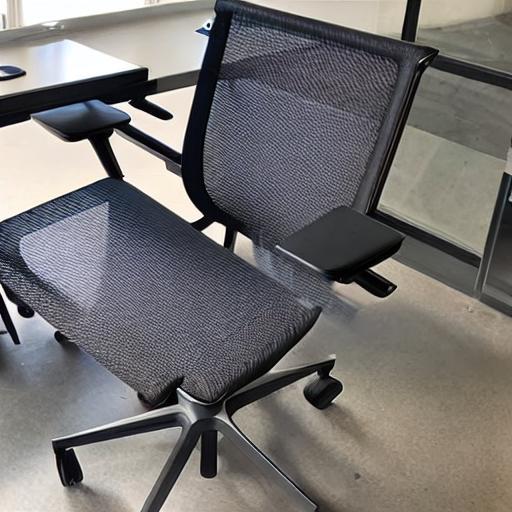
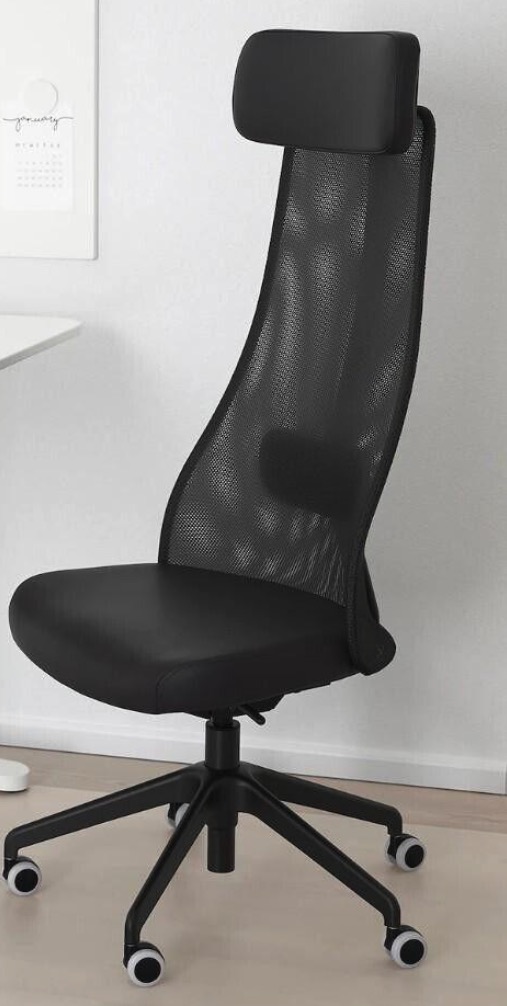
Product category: items_chair
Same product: no